The Fourth Horseman (film)

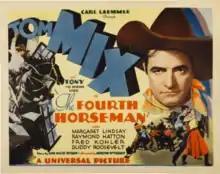
Theatrical release poster

The Fourth Horseman is a 1932 American Western film directed by Hamilton MacFadden and written by Jack Cunningham. The film stars Tom Mix, Margaret Lindsay, Fred Kohler, Donald Kirke, Raymond Hatton and Buddy Roosevelt. It was released on September 25, 1932, by Universal Pictures.